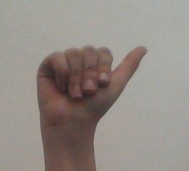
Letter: dhad